Photo-Secession

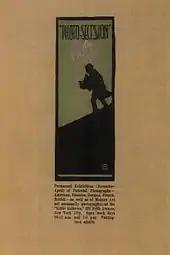
Advertisement for the Photo-Secession and the Little Galleries of the Photo-Secession, designed by Edward Steichen. Published in "Camera Work" no. 13, 1906

The Photo-Secession was an early 20th century movement that promoted photography as a fine art in general and photographic pictorialism in particular.